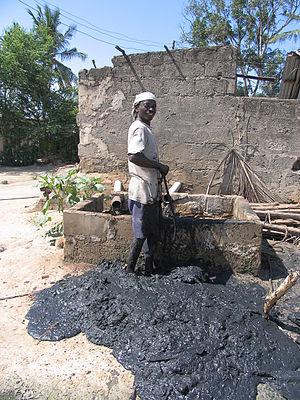
Vidangeur
La vidange des latrines désigne l'opération consistant à vider la fosse des latrines des matières qui y sont contenues, afin de pouvoir continuer à les utiliser quand elles sont pleines. Il s'agit d'une partie essentielle de la gestion des boues de vidange en assainissement urbain.